Boys' Latin School of Maryland

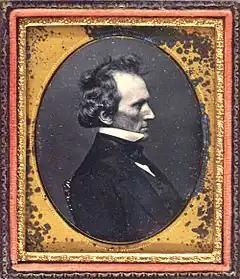
A quarter plate daguerreotype (ca. 1850s) of Evert Marsh Topping, Boys' Latin School founder

Boys' Latin was founded in 1844 by Evert Marsh Topping, a former classics professor from Princeton University. The school was located in a downtown housing project (on Brevard Street) until the late 1950s, when its site was selected as part of a city-sponsored urban renewal project. The school relocated to its present campus spanning Lake Avenue, on the border between Baltimore and Baltimore County, in Roland Park, Baltimore, in the 1960s. On February 11, 2020, plans were announced to add a boarding school, in conjunction with the acquisition of an additional parcel for student housing, beginning in 2021. The existing structures on the newly acquired property were renovated, providing space for up to 40 boys to be accommodated as residents, with multiple apartments for faculty and staff and on-site dining services.